Nephthys

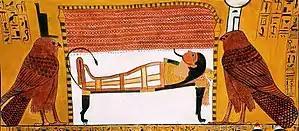
Isis (left) and Nephthys (right) as kites near the bier of a mummy, thirteenth century BCE

Nephthys was typically paired with her sister Isis in funerary rites because of their role as protectors of the mummy and the god Osiris and as the sister-wife of Set. Less well understood than her sister Isis, Nephthys was no less important in Egyptian religion as confirmed by the work of E. Hornung along with the work of several noted scholars.